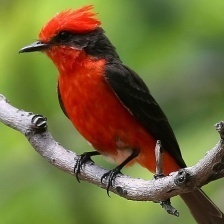
Species: VERMILION FLYCATHER
Scientific name: PYROCEPHALUS OBSCURUS